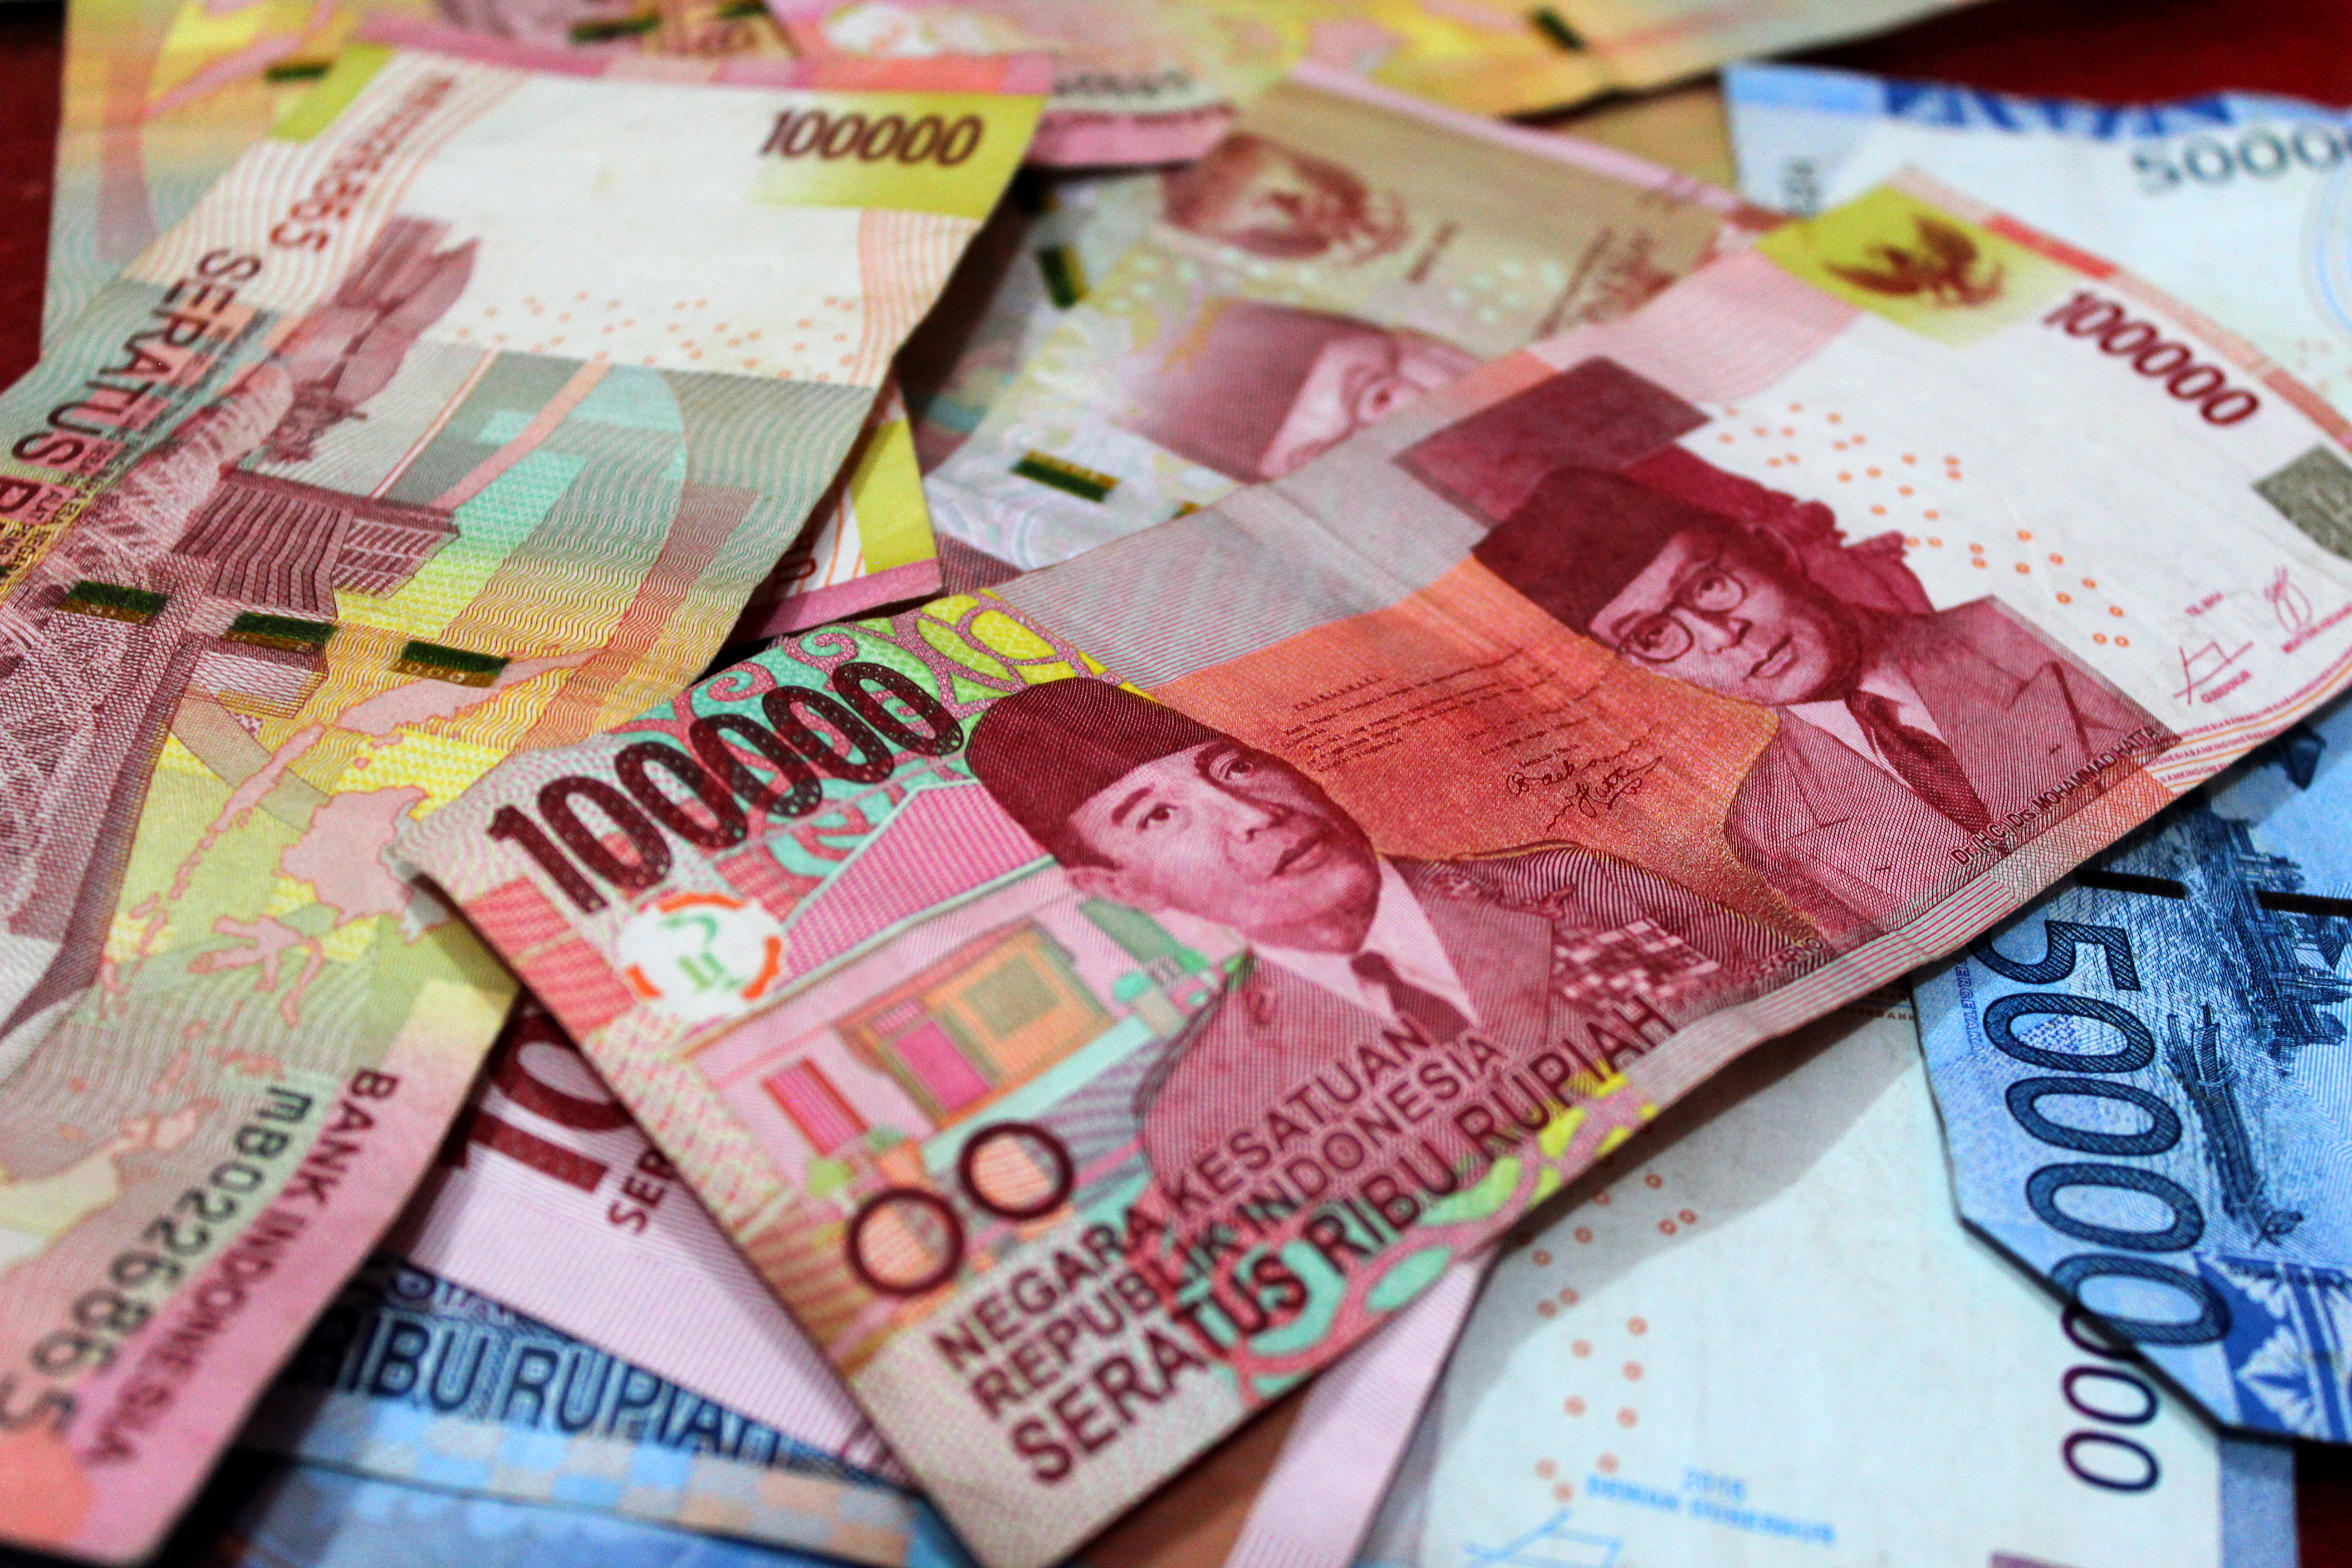
money, rupiah, indonesia, red, blue, finance, economy, cash, currency, banknote, saving, paper, material